Nida Senff

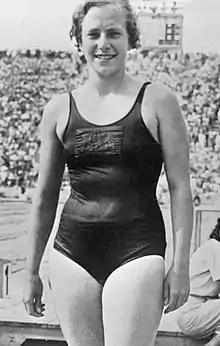

Dina Willemina Jacoba "Nida" Senff (3 April 1920 – 27 June 1995) was a backstroke swimmer from the Netherlands who won the 100 metres backstroke at the 1936 Summer Olympics in Berlin. She did so after missing a turning point, went back to push the wall, and still won the race. Senff won the Dutch title in the 100 metres backstroke in 1935 and 1937, and set five world records in 100 m, 150 yd and 200 m backstroke in 1936–1937. In 1983, she was inducted to the International Swimming Hall of Fame.